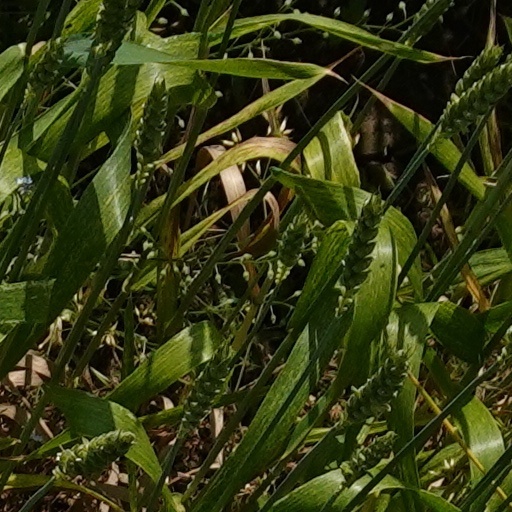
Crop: wheat